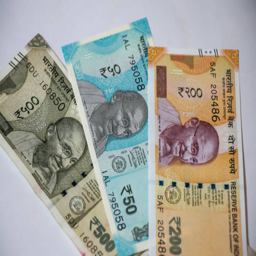
image of a new currency of 50 , 200 and 500